Astrochicken

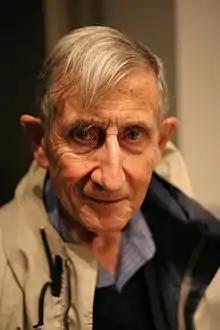
Freeman Dyson in 2005

Astrochicken is the name given to a thought experiment expounded by theoretical physicist Freeman Dyson. An Astrochicken is a small, one-kilogram spacecraft, a self-replicating automaton that could explore space more efficiently than a crewed craft could due to its innovative mix of technology.